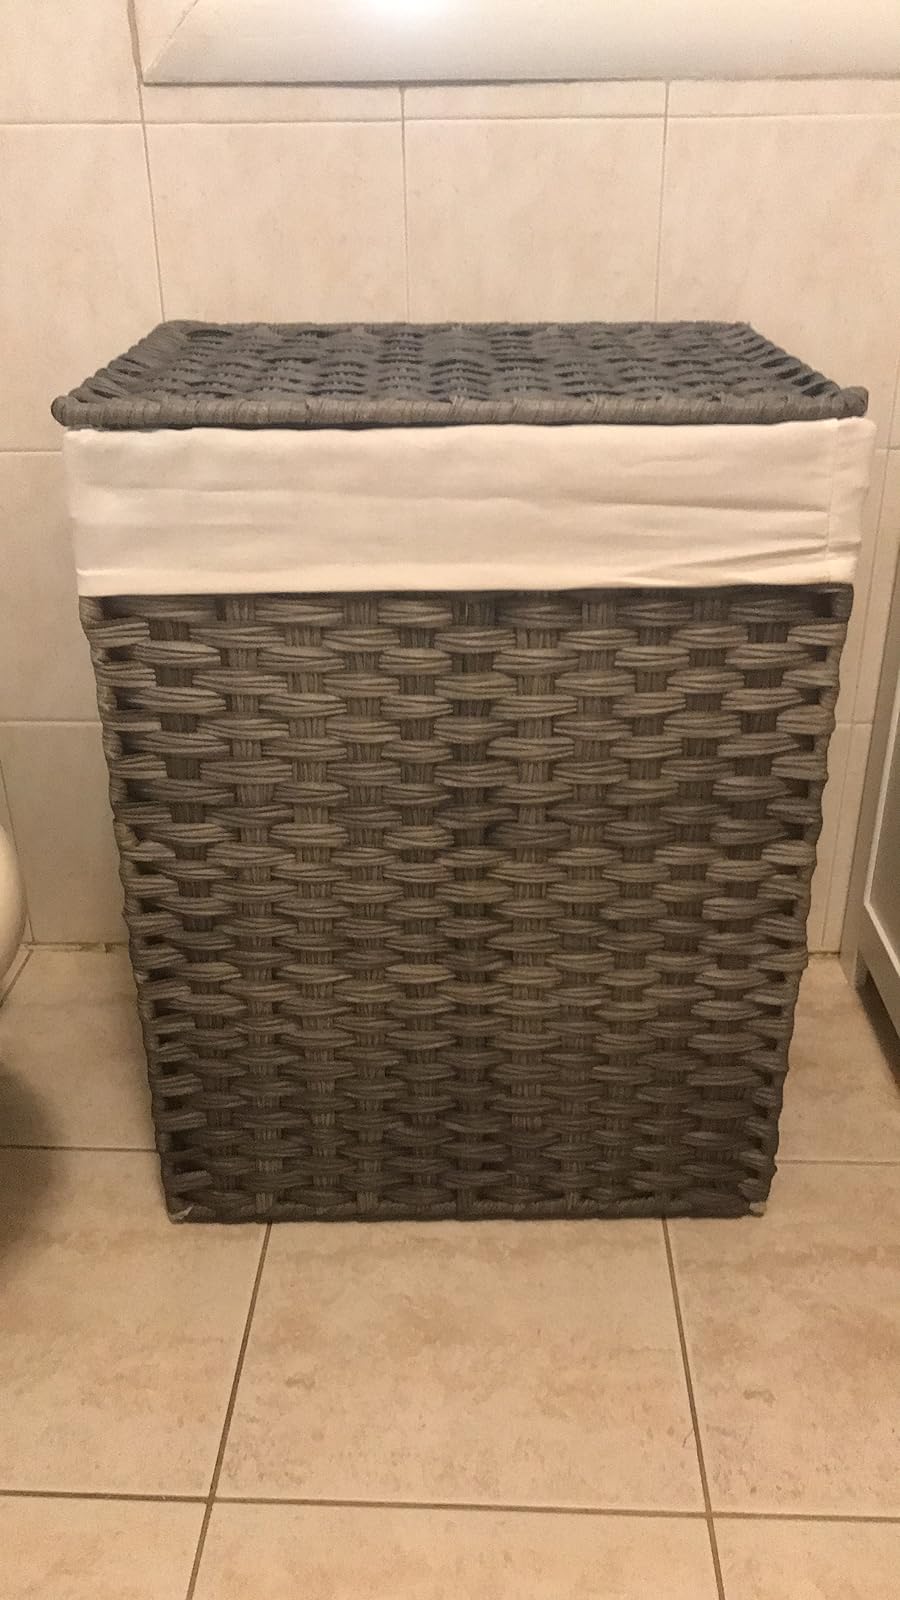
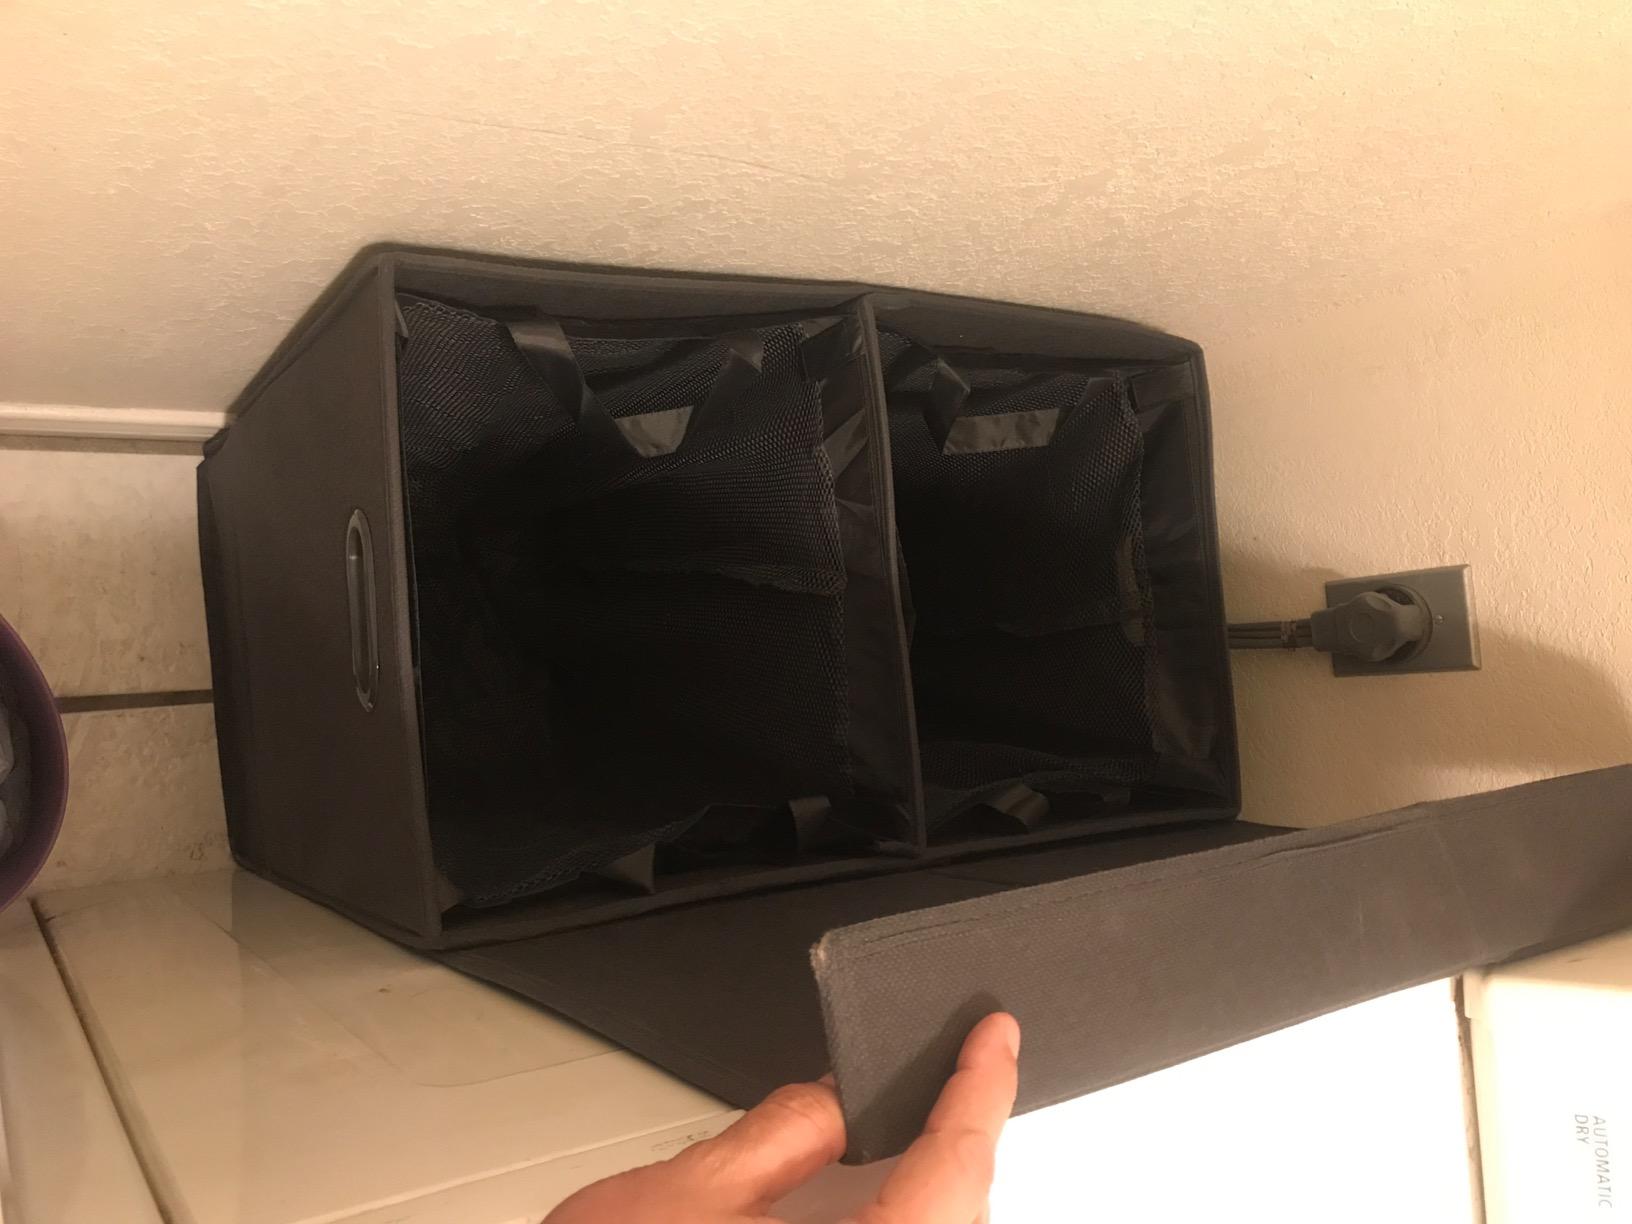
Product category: items_hamper
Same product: no